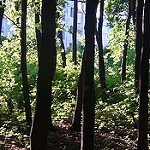
Label: forest